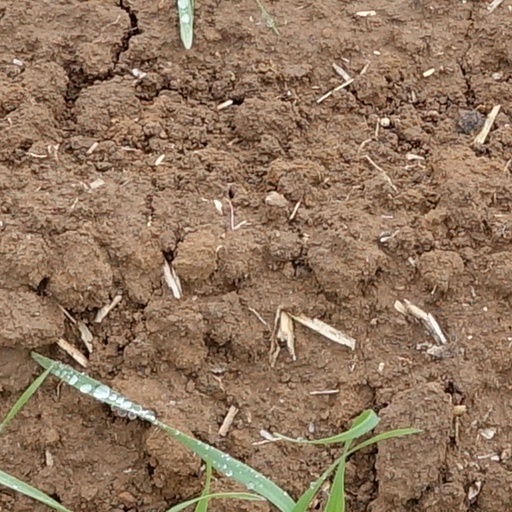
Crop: wheat